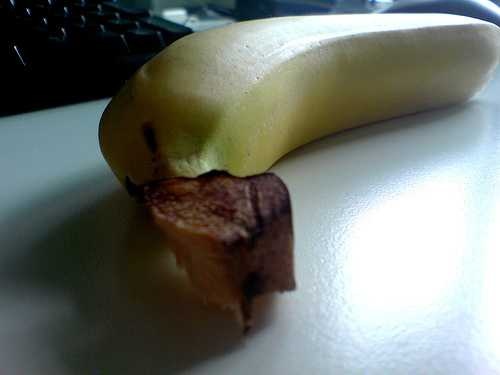
Label: Banana